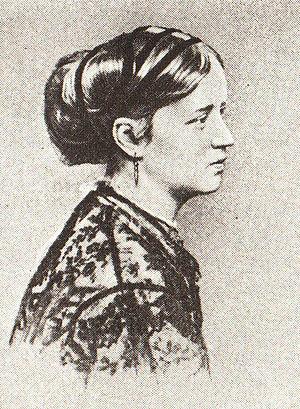
Anna Jaclard, née Anna Vassilievna Korvine-Kroukovskaïa, est une socialiste et féministe révolutionnaire russe. Elle participe à la Commune de Paris et à l'Association internationale des travailleurs. Elle est liée d'amitié avec Karl Marx et a été fiancée, pendant un temps, avec Fiodor Dostoïevski, mais a épousé le blanquiste Victor Jaclard. La mathématicienne et socialiste Sofia Kovalevskaïa est sa sœur.